Joan Greyndour

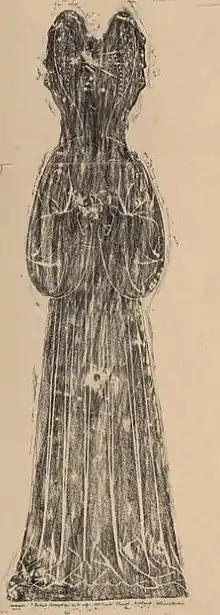
brass rubbing of her image

Joan Greyndour later Joan Barre ( Rigge/Ridge/Rugge (c. 1400 – 17 June 1485) was an English noblewoman. She founded a chantry and school at Newland in Gloucestershire.